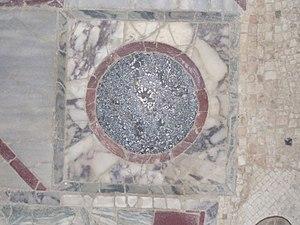
La Domus dei Coiedii est une domus datant de la Rome antique qui fait partie du parc archéologique de la ville romaine de Suasa, située sur le territoire de l'actuelle commune de Castelleone di Suasa.